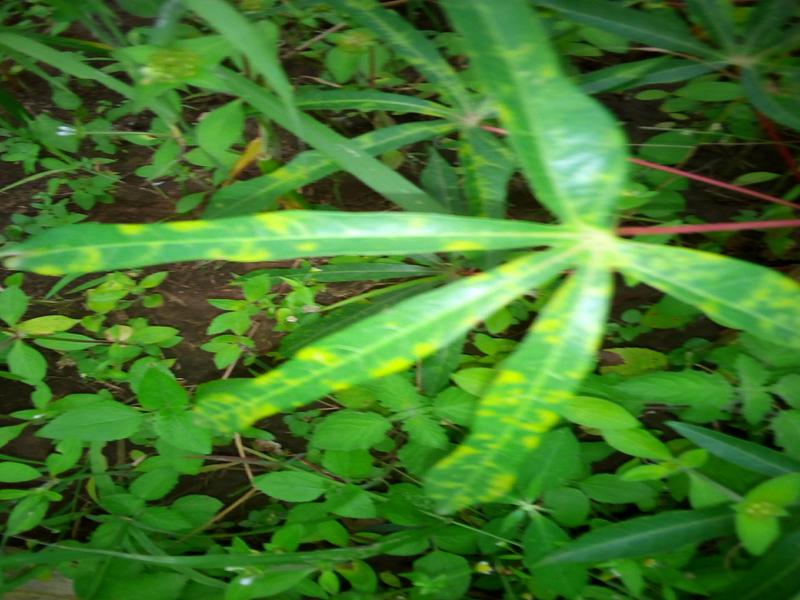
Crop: cassava
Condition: brown_streak_disease